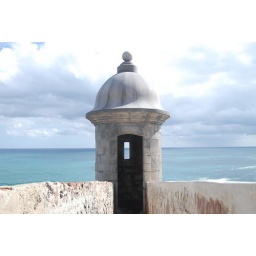
One of my favorite parts of the castle were these little sentry boxes which stuck out from the wall over the ocean.